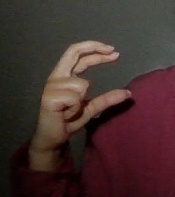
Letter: thal